Bhakti

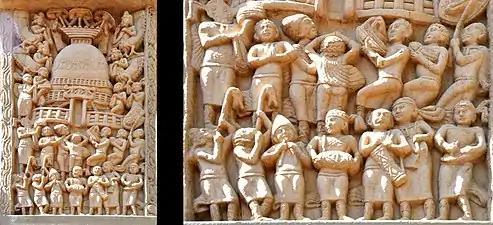
A relief on the Northern Gateway of Sanchi Stupa number 1 showing devotees and musicians venerating the stupa, which contained Buddha relics.

Bhakti ("bhatti" in Pali) has always been a common aspect of Buddhism, where offerings, prostrations, chants, and individual or group prayers are made to the Buddha and "bodhisattvas", or to other Buddhist deities. According to Karel Werner Buddhist bhakti "had its beginnings in the earliest days". Perhaps the earliest mention of the term bhatti in all Indic literature appears in the early Buddhist "Theragatha" ("Verses of the Elders"). As such, Har Dayal writes that, bhakti "was an integral part of the Buddhist ideal from the earliest times". John S. Strong writes that the central meaning of Indian Buddhist bhakti was "recollection of the Buddha" (Sanskrit: buddhanusmrti).